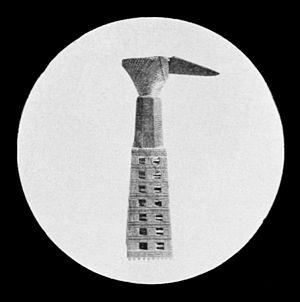
Le sennit est un type de cordage fabriqué en tressant des brins de fibres séchées. Le sennit est un matériau important dans les cultures de l'Océanie où il est utilisé dans l'architecture traditionnelle, la construction de bateaux, la pêche et comme ornement.